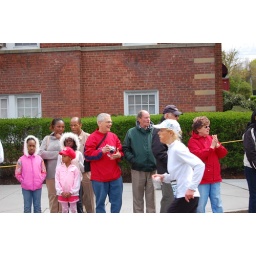
My Uncle Billy tries to cross the street without getting run over (guy in red jacket).